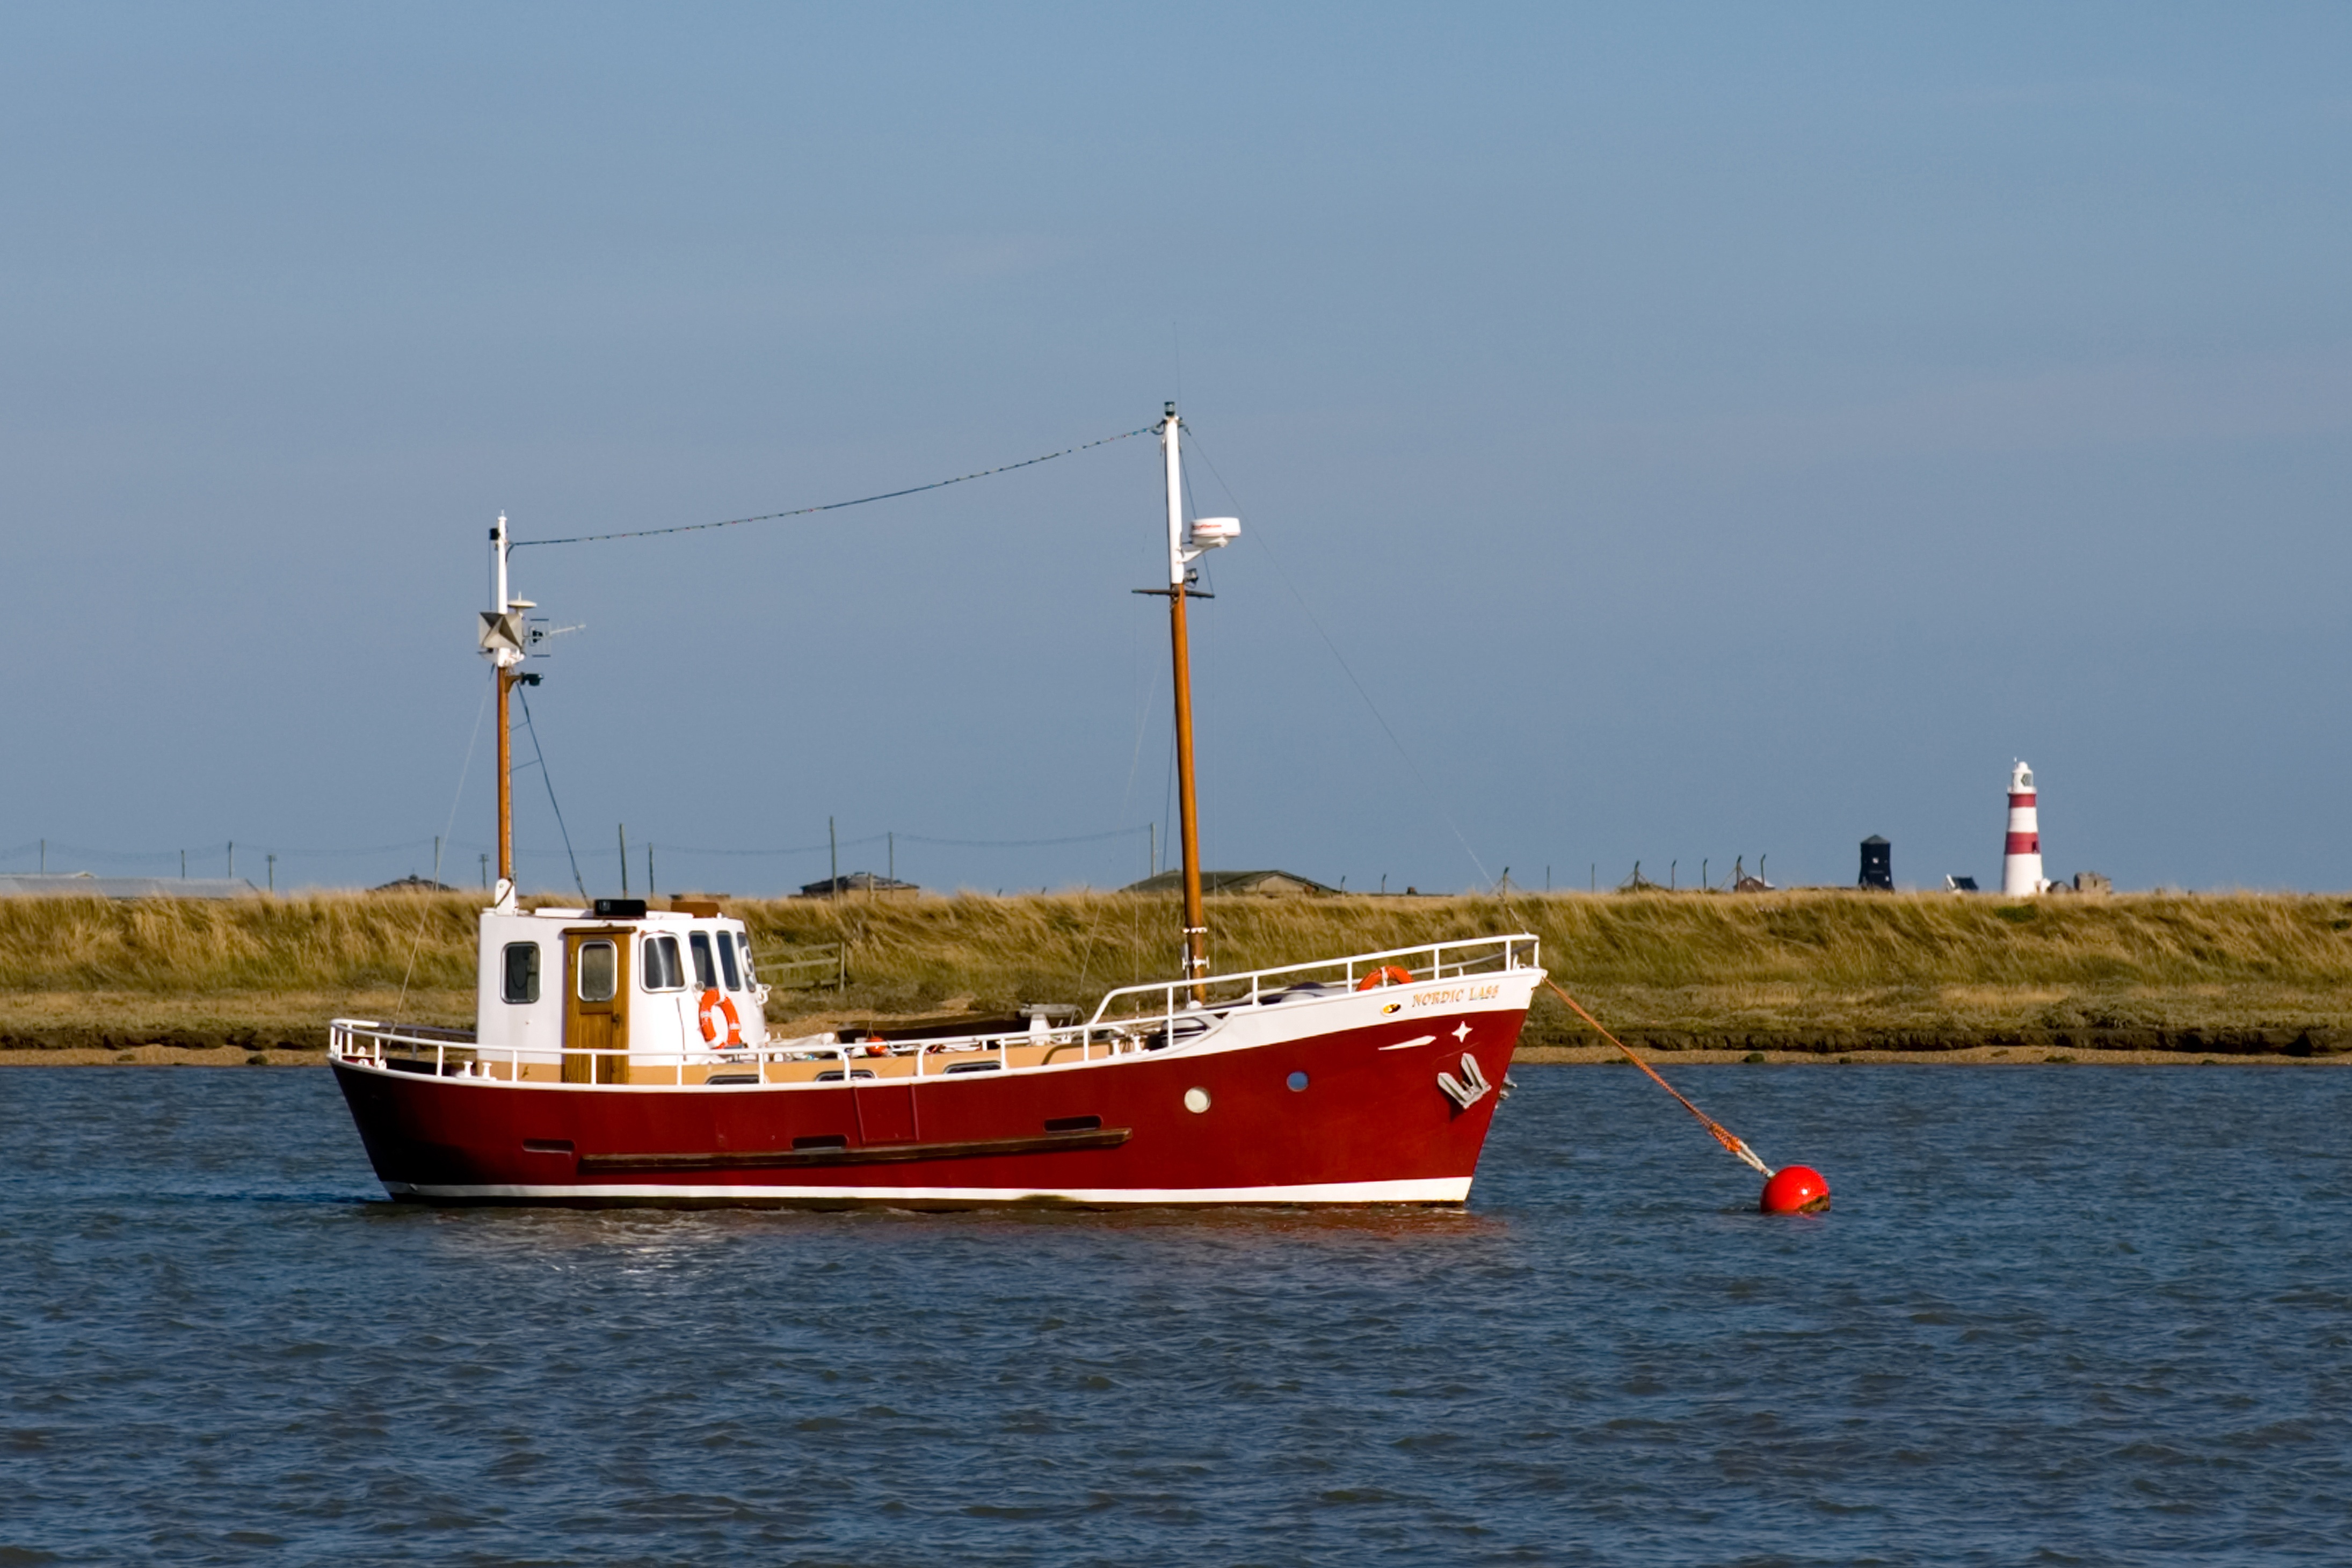
sea, coast, water, ocean, lighthouse, white, boat, ship, recreation, transportation, red, vessel, vehicle, sailing, bay, harbor, sailboat, cruise, boating, navigation, channel, watercraft, anchored, fishing vessel, twin masted, river orwell